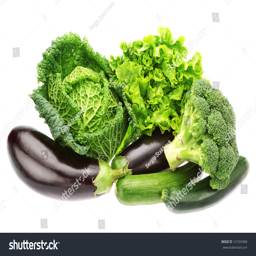
set of green vegetables from the cabbage , broccoli , zucchini and lettuce .